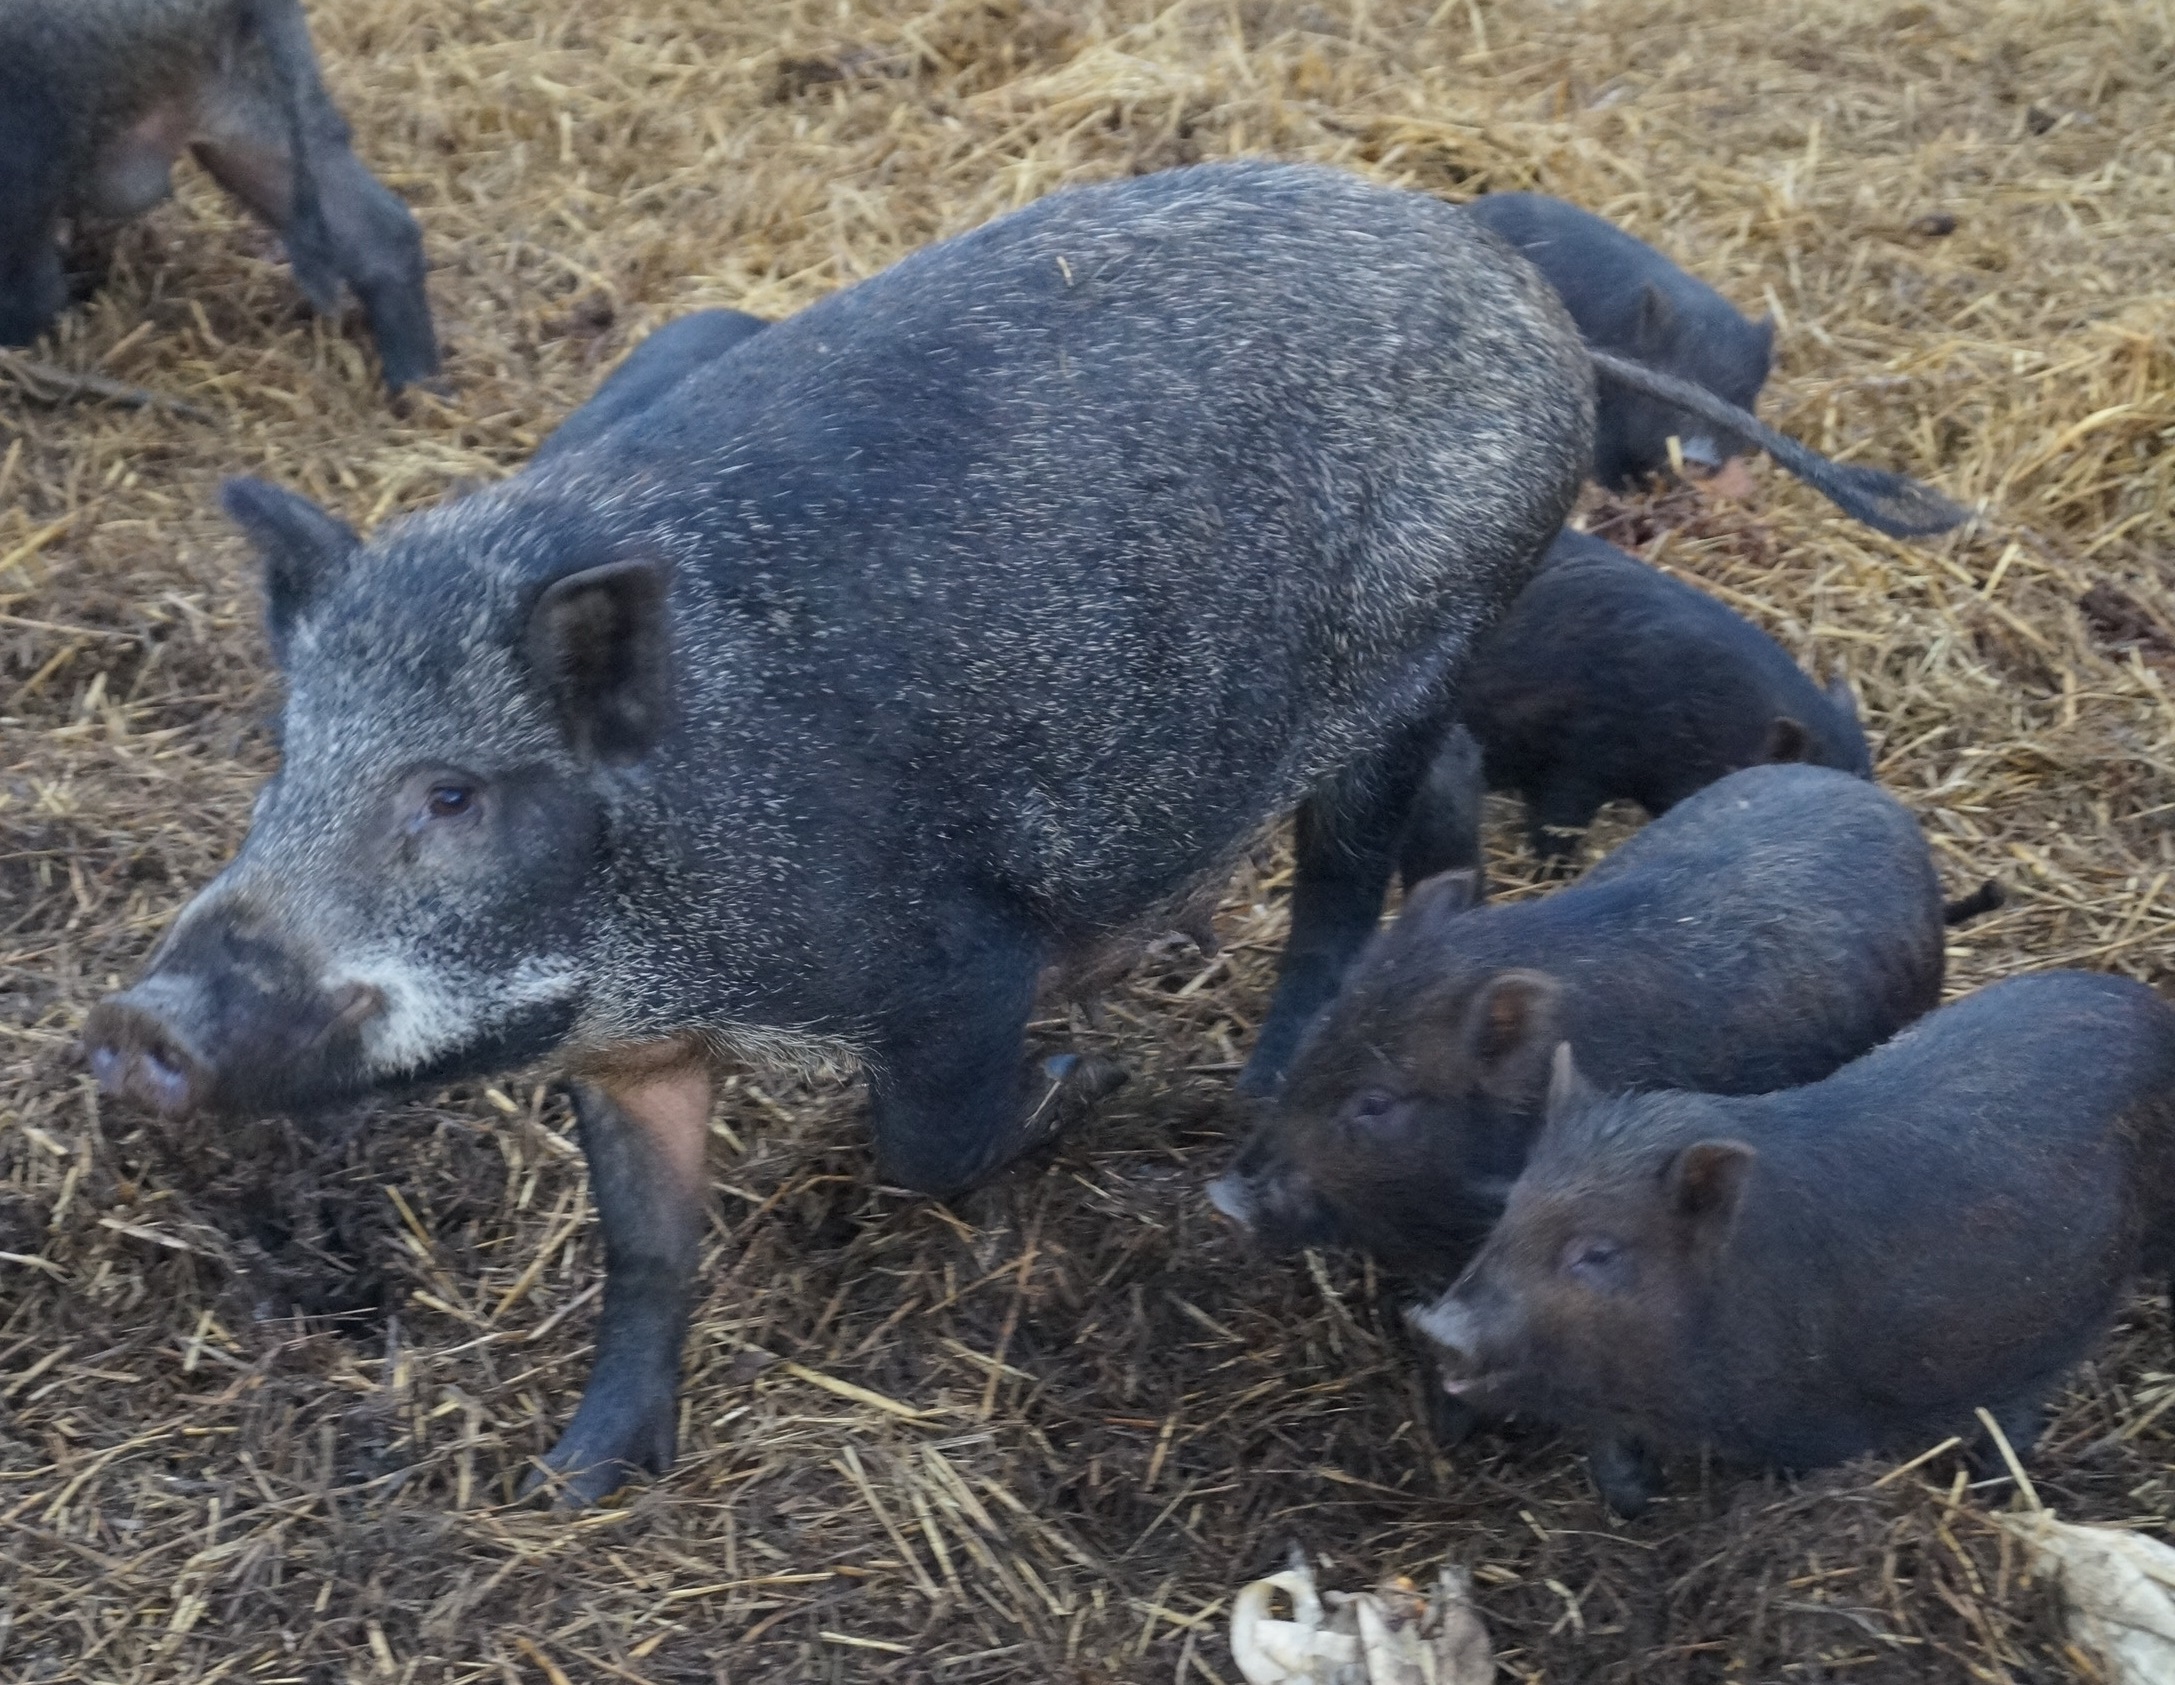
animal, female, wild, mud, mammal, dirty, fauna, piglet, mother, snout, vertebrate, pig, cub, swine, wild boar, the bristles, the critters, brood, domestic pig, pig like mammal, peccary